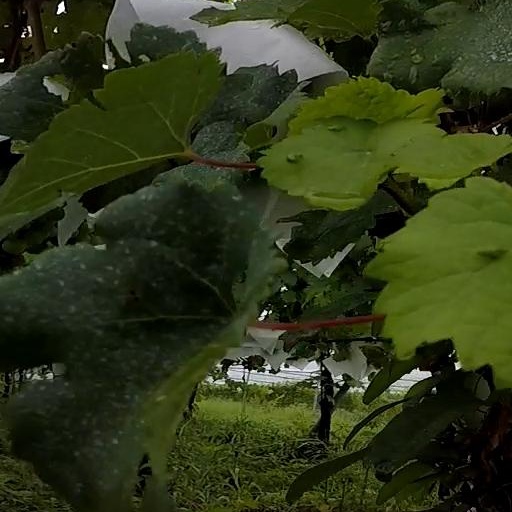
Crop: grape